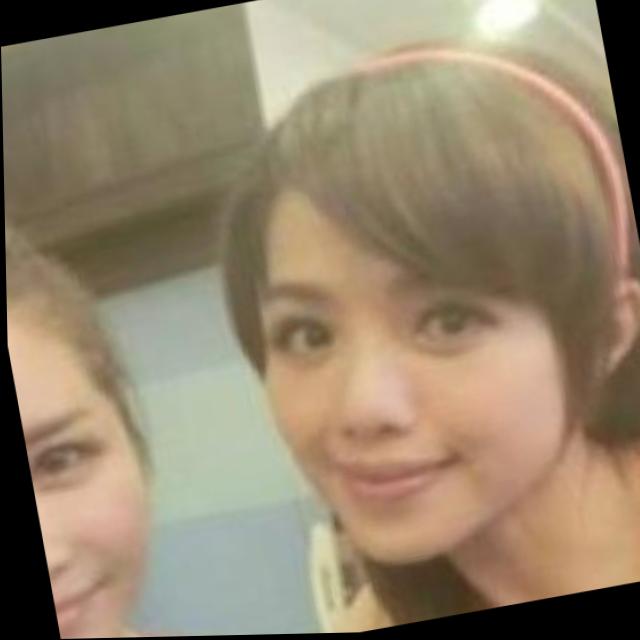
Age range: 21-44